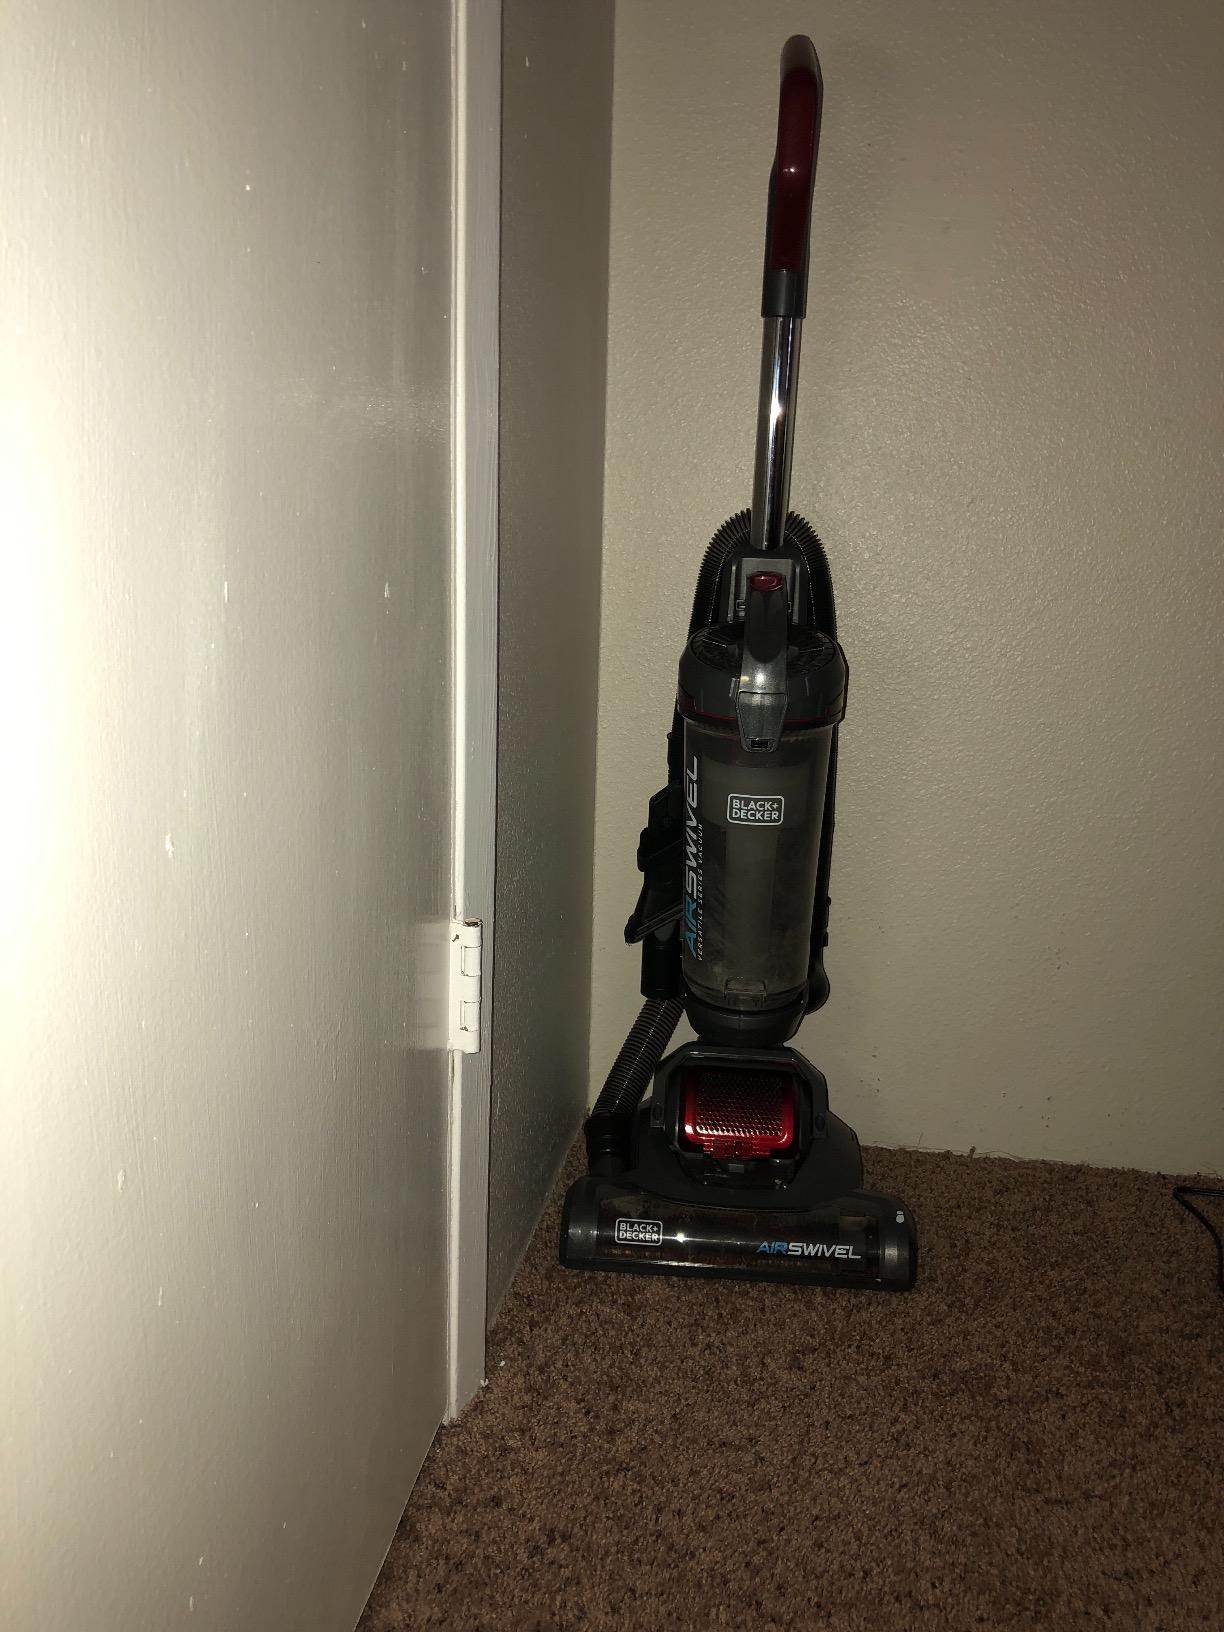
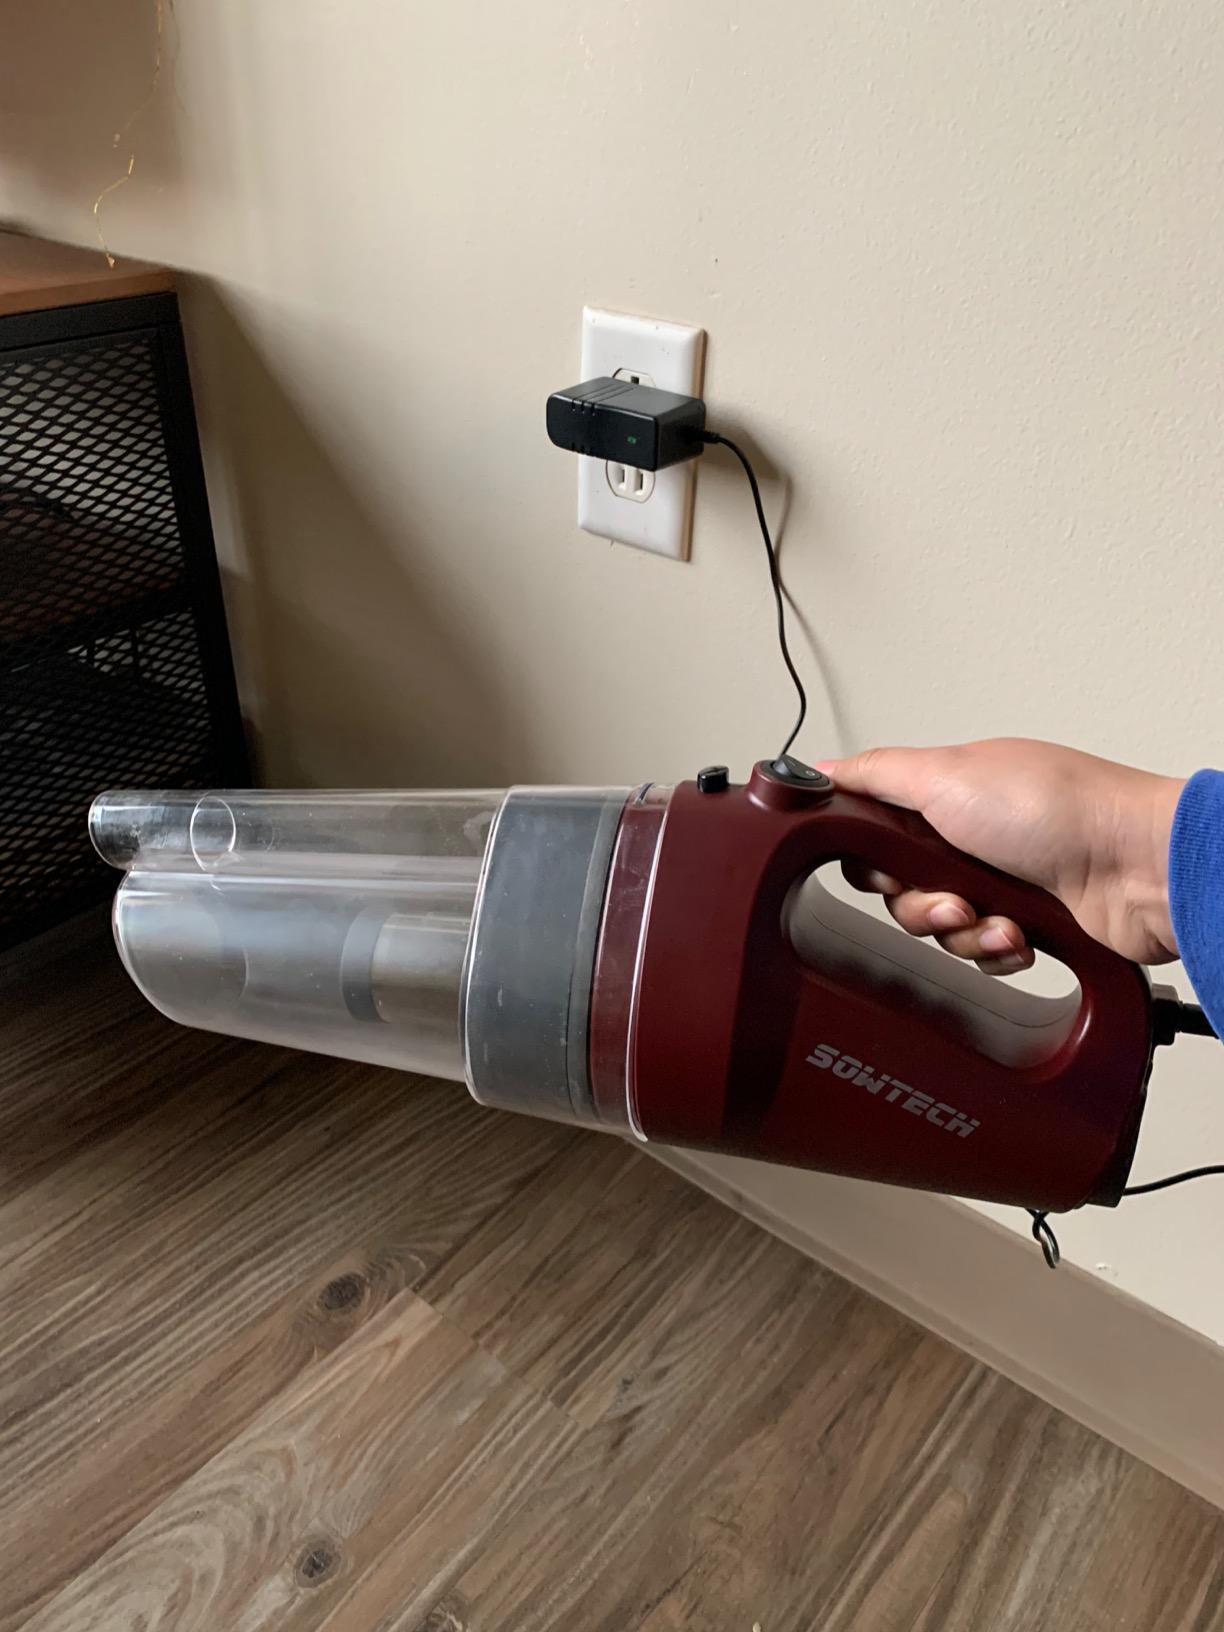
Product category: items_vacuum
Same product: no